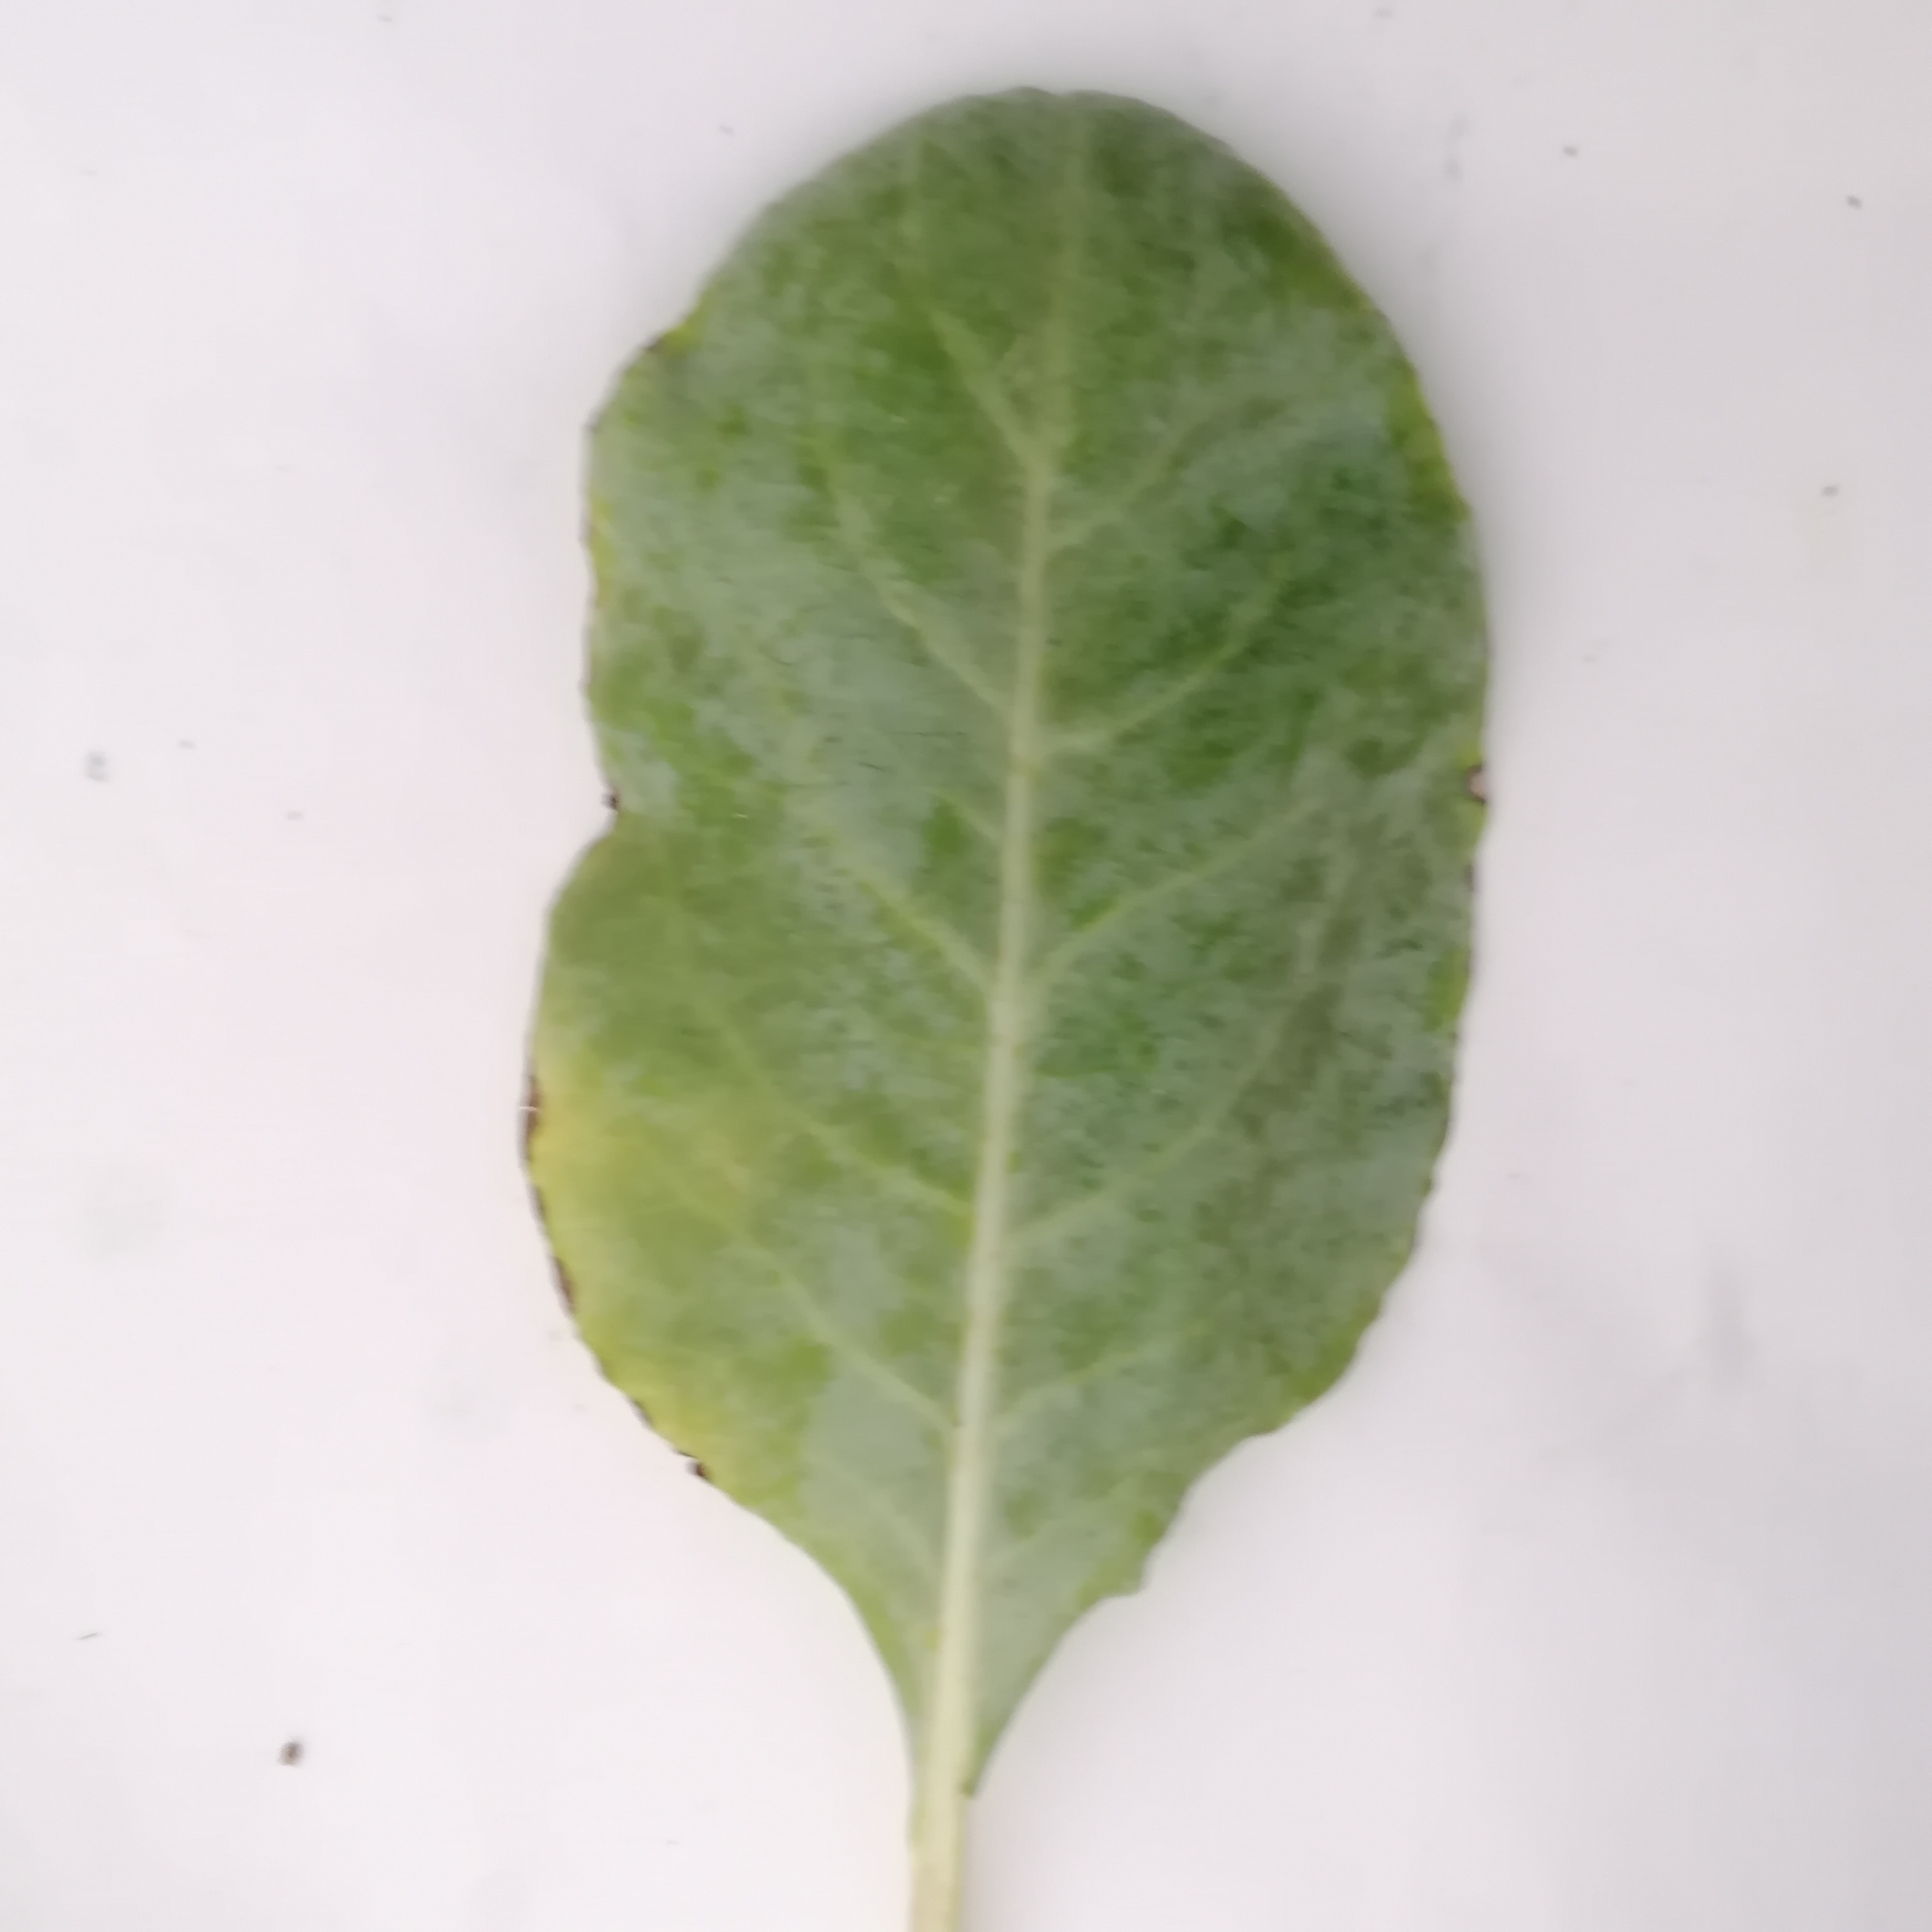
Label: Black Rot